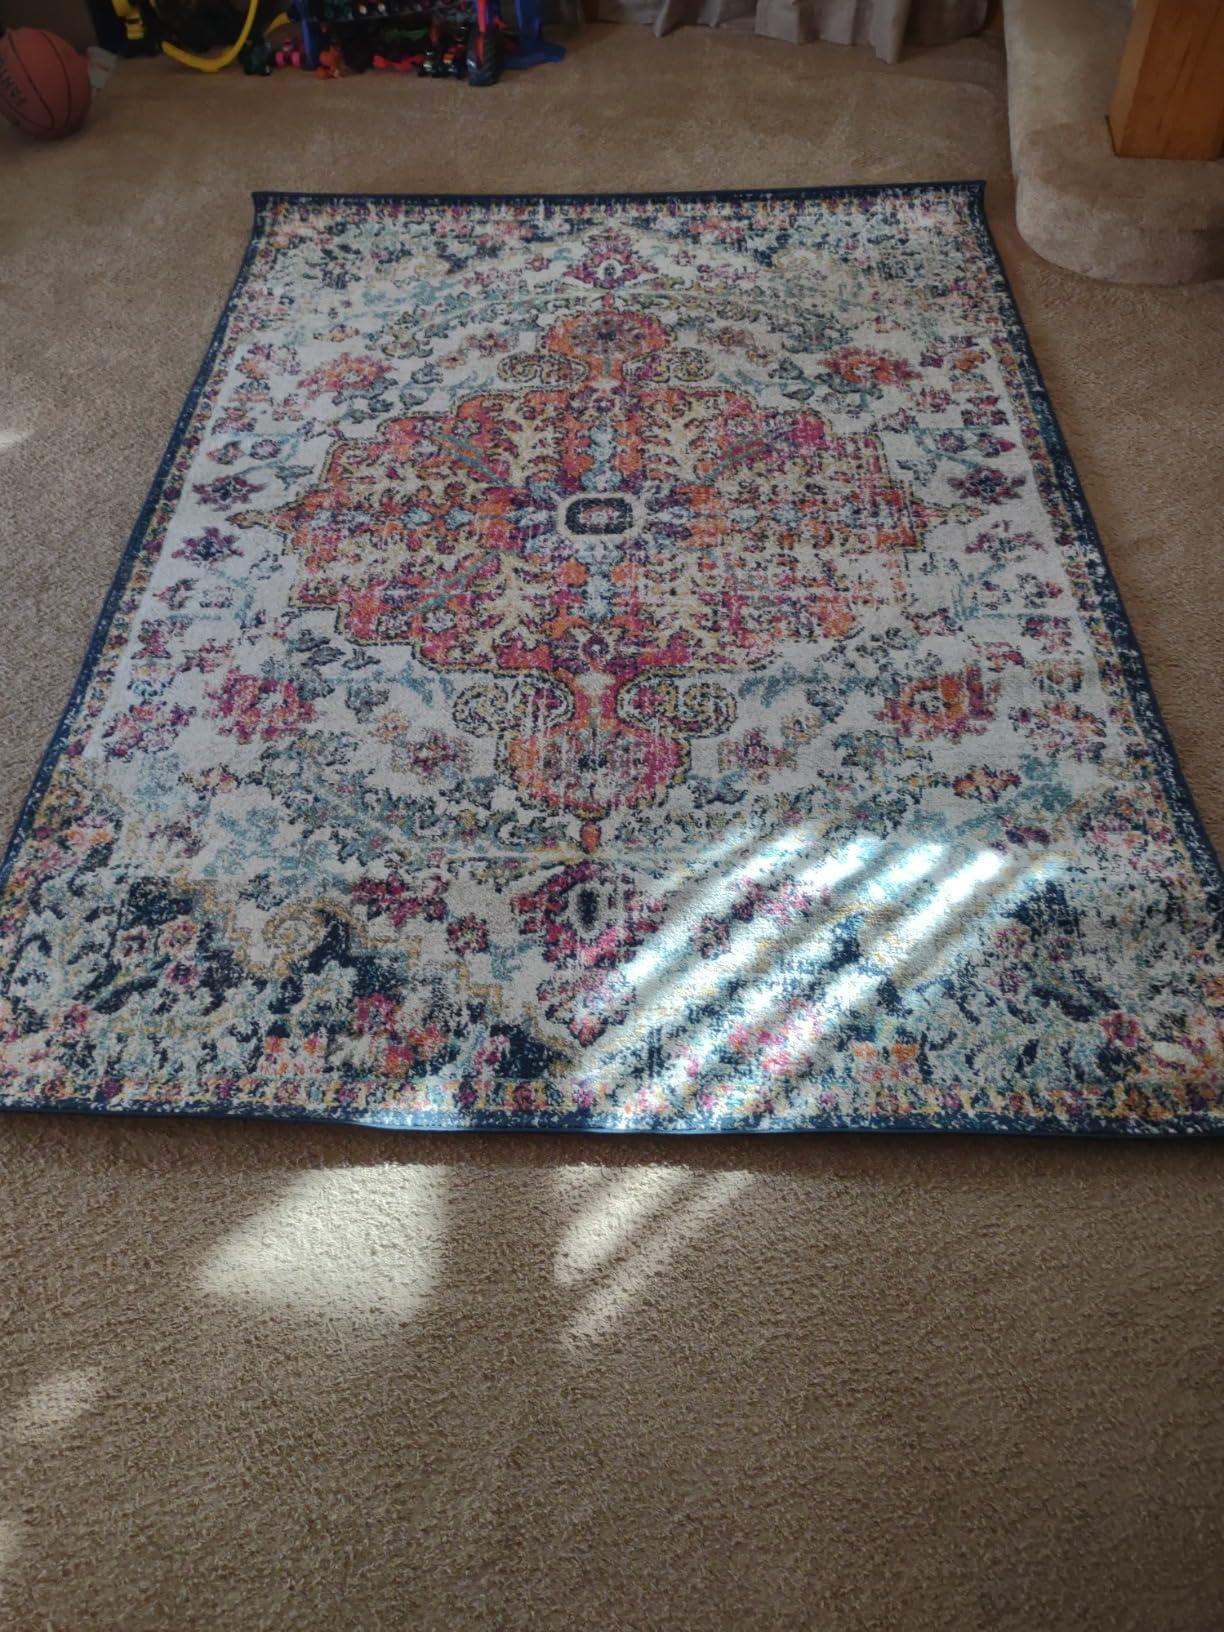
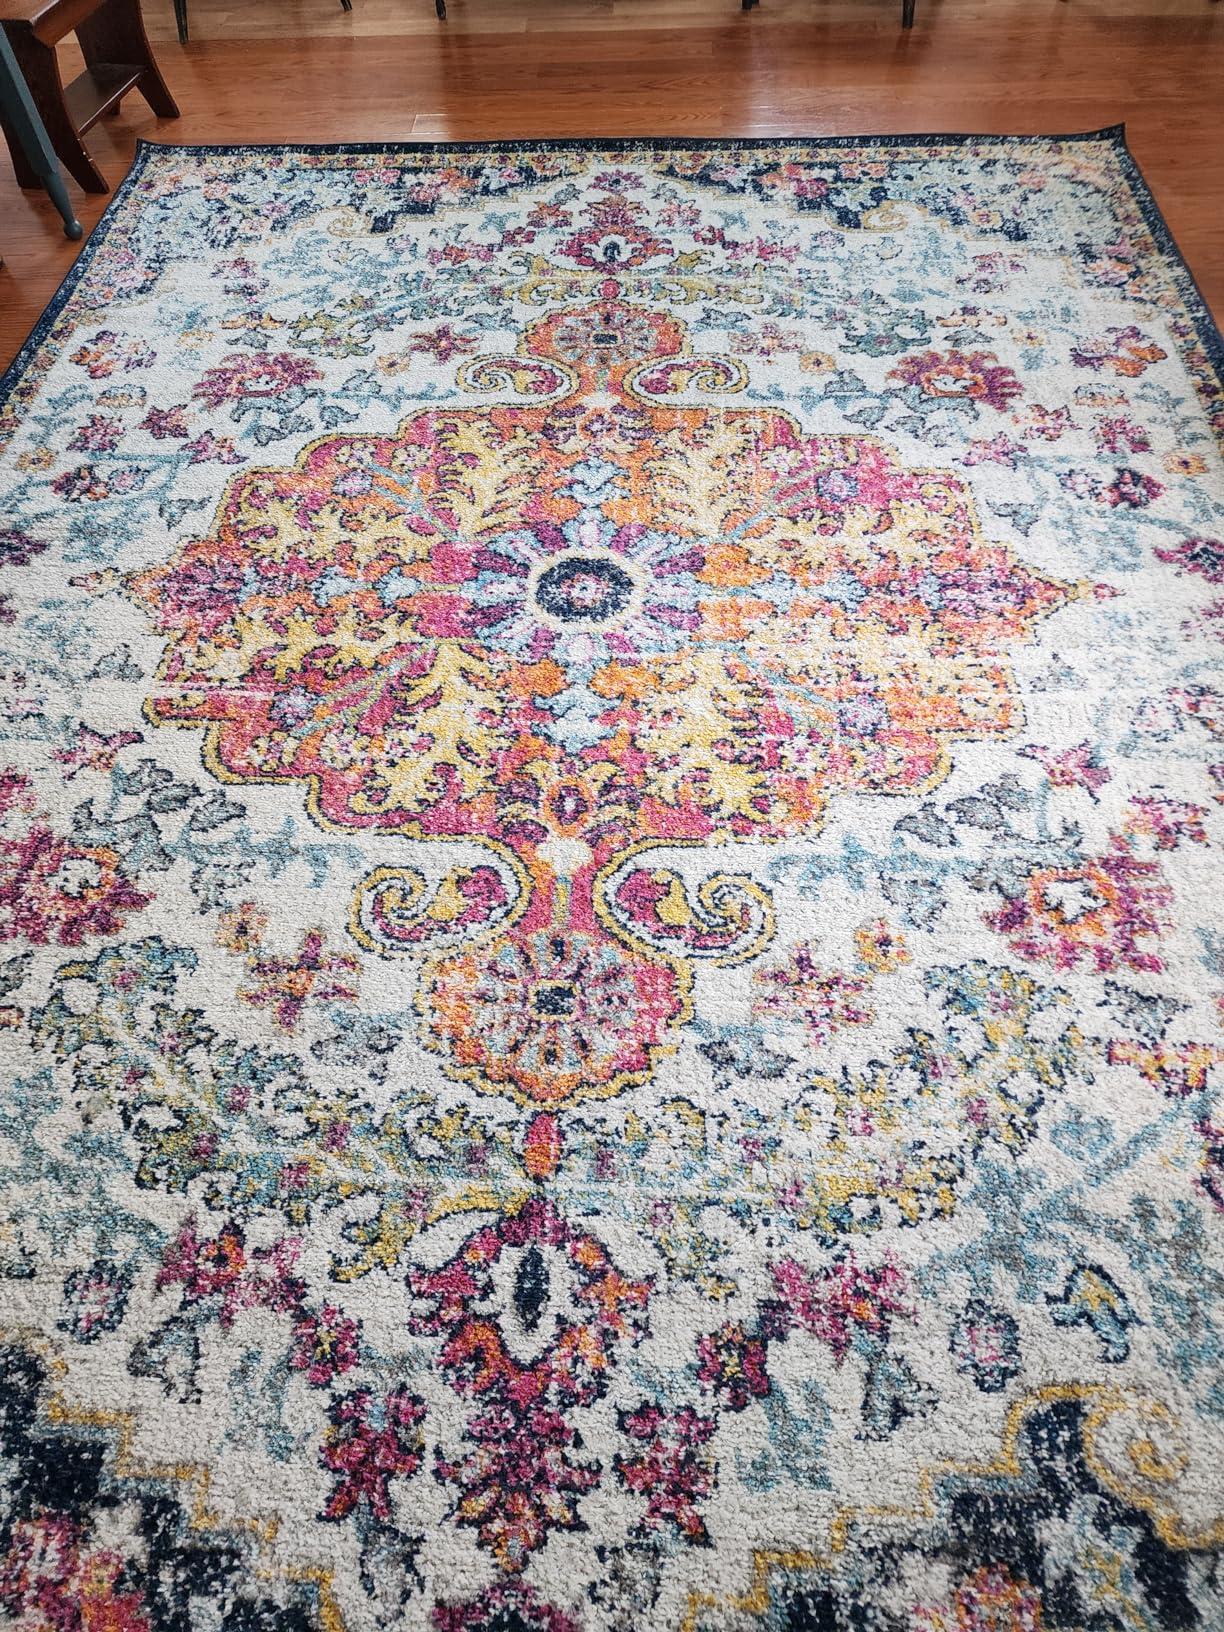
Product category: misc
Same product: yes